TMEM211

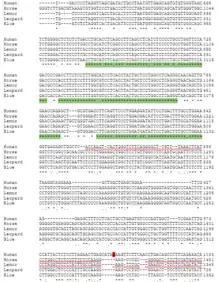
Figure 16. MSA of Human GXP_6044388 Section and Orthologs. Red highlight indicates the start of human transcription. Green highlights display regions of high conservation.

TMEM211 is understood to be under the control of the GXP_6044388 promoter (Figure 15). The GXP_6044388 promoter is widely found across species, and maintains distinct regions of conservation (Figure 16). In humans, there is a 40 base pair overlap between this promoter and the first exon of the TMEM211 RNA transcript, though this exon does not directly contribute to the resulting protein sequence. The promoter does not appear near enough to other genes to influence the expression of anything other than TMEM211. Orthologs for this promoter sequence are found before TMEM211 orthologs in a multitude of species. There are sequences with high shared identity with the GXP_6044388 promoter sequence found on chromosomes 5,6,7,13,14,15,16,17,18,19,20, and Y, though many of these sequences are not located near other genes and may not be expressed. Interestingly, the GXP_6044388 shares an average 43.83% identity with the LHFPL family members’ 6 promoters. This shared identity is high enough to conclude that these promoters are homologous.